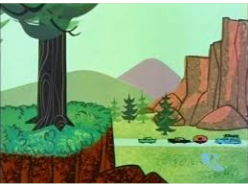
Portrait style: Cartoon Portrait